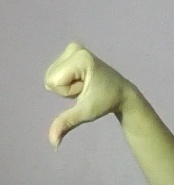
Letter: waw